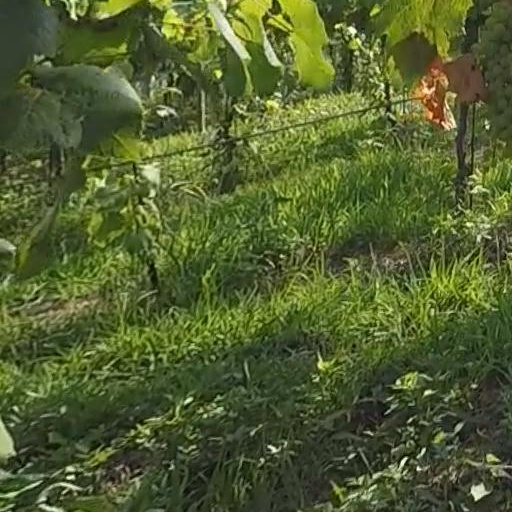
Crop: grape